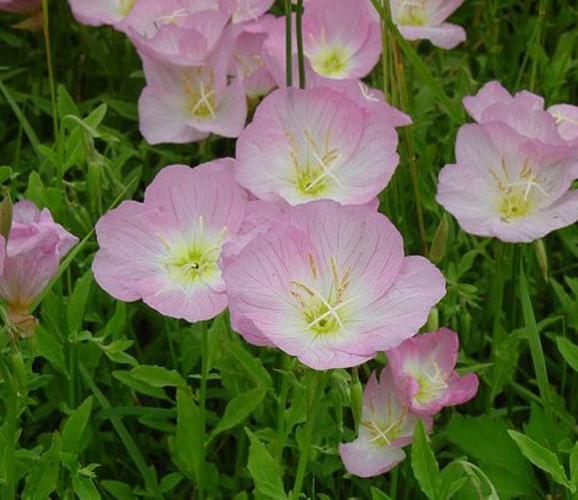
Label: pink primrose